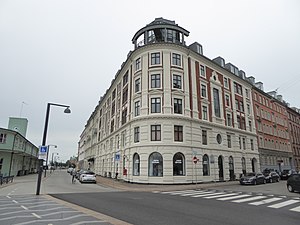
Herluf Trolles Gade / Bebyggelse
Hjørneejendommen Herluf Trolles Gade 28 / Havnegade 49.
Herluf Trolles Gade er en gade i Indre By i København, der går fra Heibergsgade til Havnegade. Gaden er overvejende bebygget med etageejendomme med enkelte forretninger. En treetages bygning på hjørnet af Holbergsgade, der oprindeligt blev opført for Den kongelige Mønt, skiller sig dog noget ud. Gaden er opkaldt efter admiral Herluf Trolle.